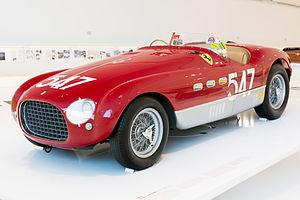
Le championnat du monde des voitures de sport, également connu sous le nom de « championnat du monde d'endurance », est un championnat de courses d'endurance de voitures de sport et de Sport-prototypes se tenant sur différents circuits à travers le monde, organisé et régi par la FIA de 1953 à 1992.